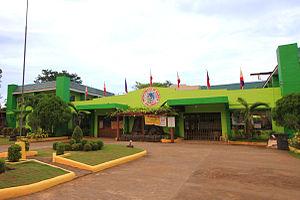
Narra est une ville de 1ʳᵉ classe de la province de Palawan aux Philippines. Selon le recensement de 2015 elle compte 73 212 habitants.